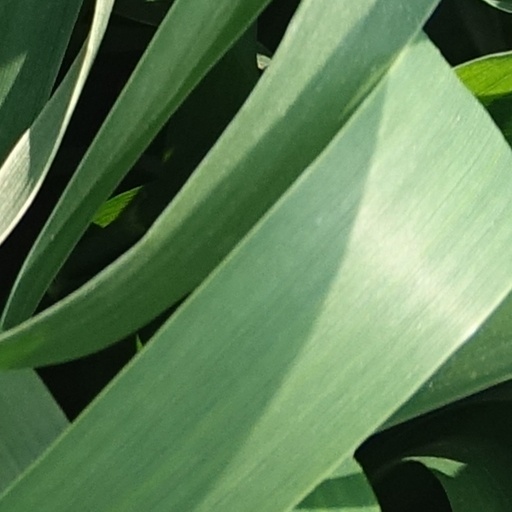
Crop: wheat